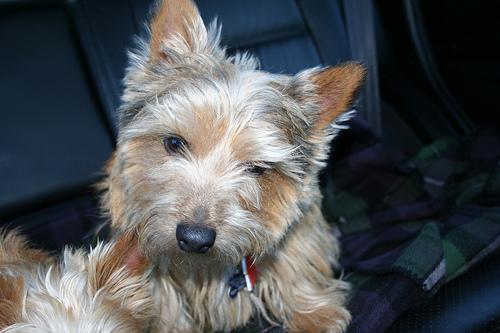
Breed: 203-n000016-Norwich_terrier